Stephen Mayne

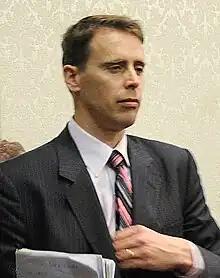
Mayne, pictured in July 2010

Stephen Mayne (born 23 July 1969) is an Australian journalist, local government councillor, and self-described shareholder activist. He won the Walkley Award.